Seppelts Warehouse

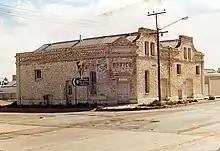
Side view of warehouses

Seppelts Warehouse is a tall single storey building plus basement. It is constructed of brick and rubble stone masonry walls with a galvanised corrugated iron roof and a timber ground floor. The basement floor is of earth.